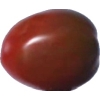
Label: tomato_cherry_maroon